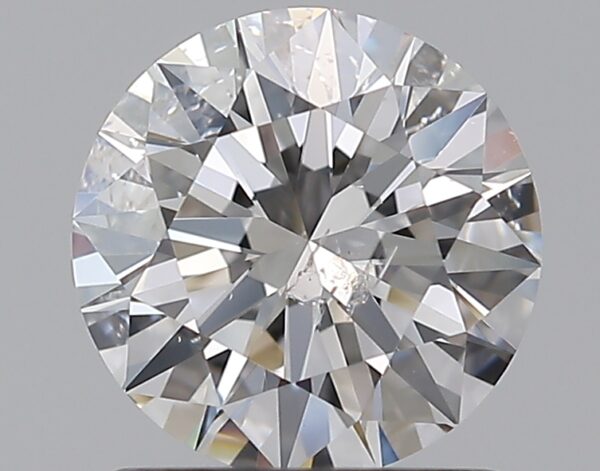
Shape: round
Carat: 1.01
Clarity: SI2
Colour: E
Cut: EX
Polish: EX
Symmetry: EX
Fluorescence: N
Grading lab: HRD
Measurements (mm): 6.44 x 6.48 x 3.95